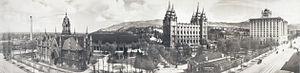
Le Salt Lake Assembly Hall est l'un des bâtiments appartenant à l'Église de Jésus-Christ des saints des derniers jours à l’angle sud-ouest de Temple Square à Salt Lake City, Utah.